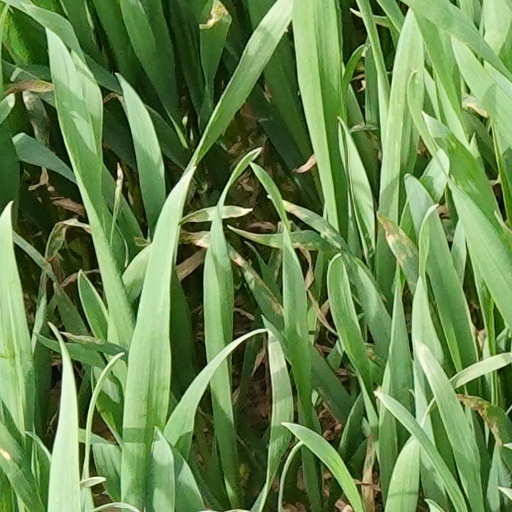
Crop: wheat